Big Al Downing

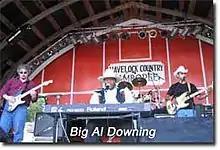
Big Al performing in concert in 2004

Alexander Downing (January 9, 1940 – July 4, 2005), better known as Big Al Downing, was an American musician and entertainer. He received the Billboard's New Artist of the Year and the Single of the Year Award in 1979. He was inducted into the Rockabilly Hall of Fame and was a frequent performer at the Grand Ole Opry. Downing was also nominated for the Best New Artist Award of the Academy of Country Music and appeared on "Hee Haw", "Nashville Now", and Dick Clark's "American Bandstand" television programs.